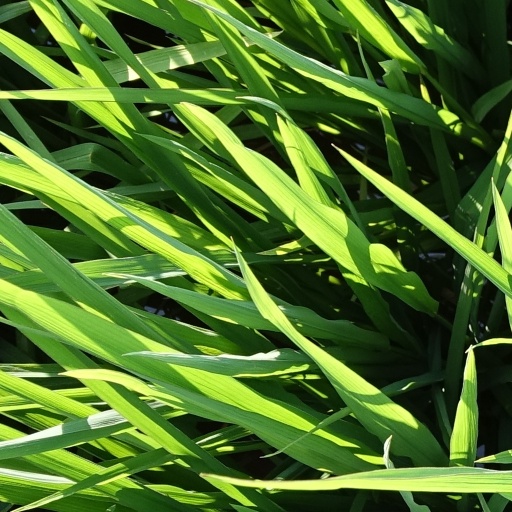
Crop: rice